Yevsey Moiseyenko

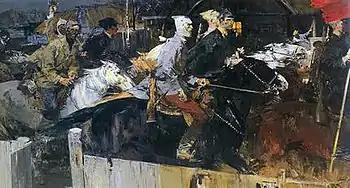
Yevsey Moiseyenko. The Reds came. 1961

In 1974, Moiseyenko was awarded the Lenin Prize. The poetry of the village and city landscapes is demonstrated in "Tulsky Lane, Leningrad", 1963, (in the State Russian Museum), while "Boys", painted in 1974 and exhibited in the Tretyakov Gallery, captures the romanticism of youth.